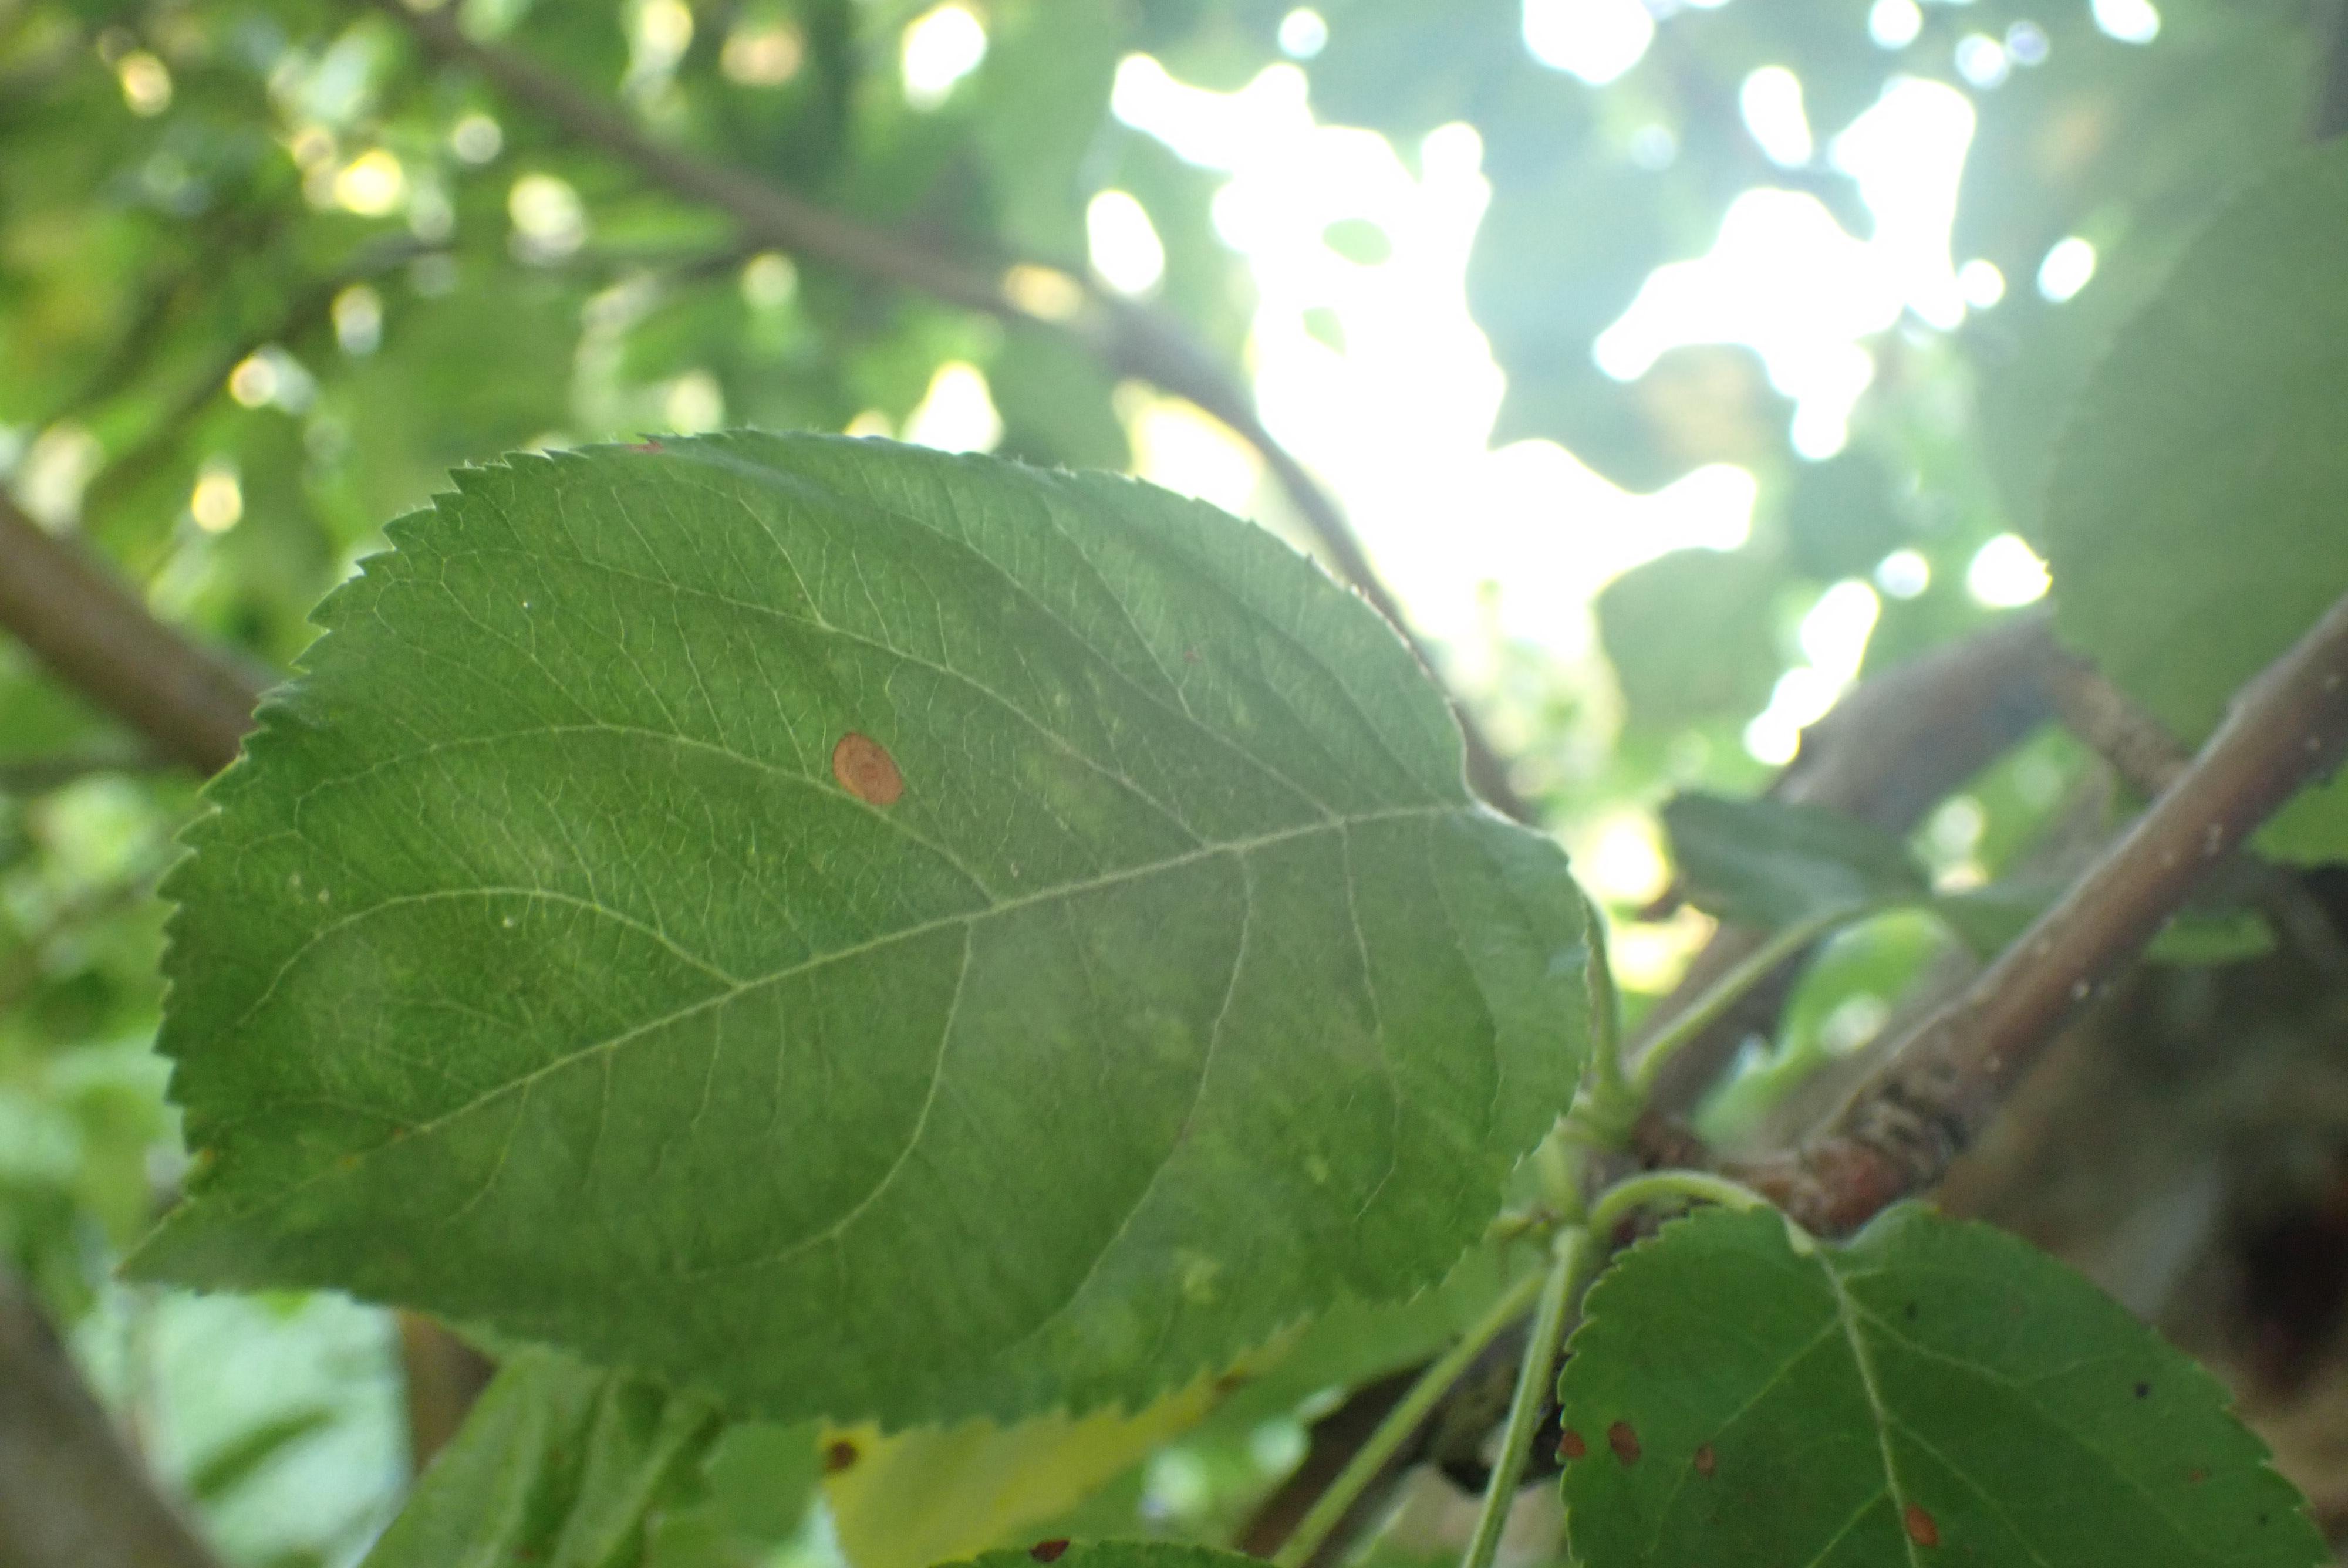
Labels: frog_eye_leaf_spot